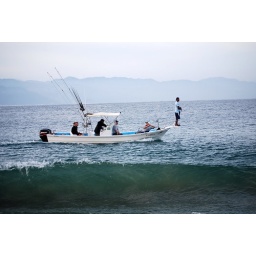
Charter fishing boat off the beach in Puerto Vallarta